Abdel-Wahed El-Wakil

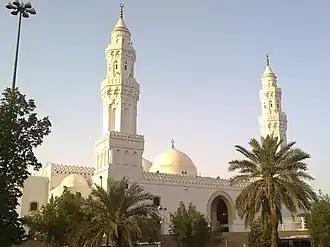
The Qiblatayn Mosque in Medina, Saudi Arabia

In collaboration with the Ministry of Pilgrimage and Endowment, a program for Mosque Architecture was established for the reconstitution of traditional architecture, for the first time enabling the construction of compressive brick structures devoid of concrete.